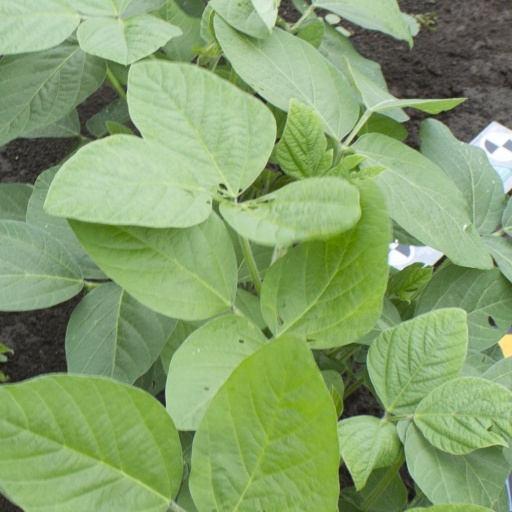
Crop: soybean